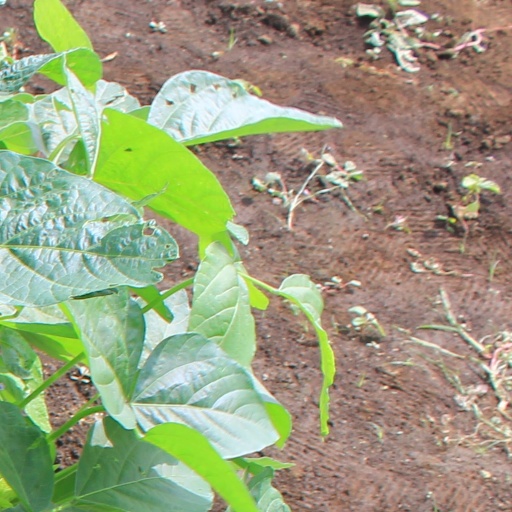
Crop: soybean